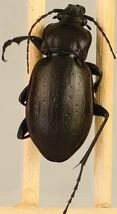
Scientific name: Carabus nemoralis nemoralis
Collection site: University of Notre Dame Environmental Research Center NEON (UNDE), plot UNDE_012